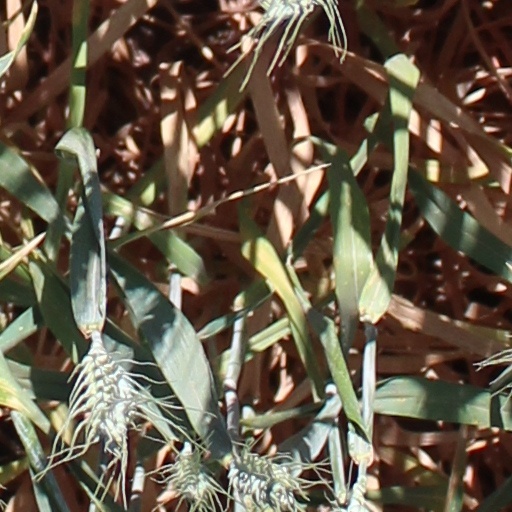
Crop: wheat